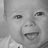
Emotion: happy